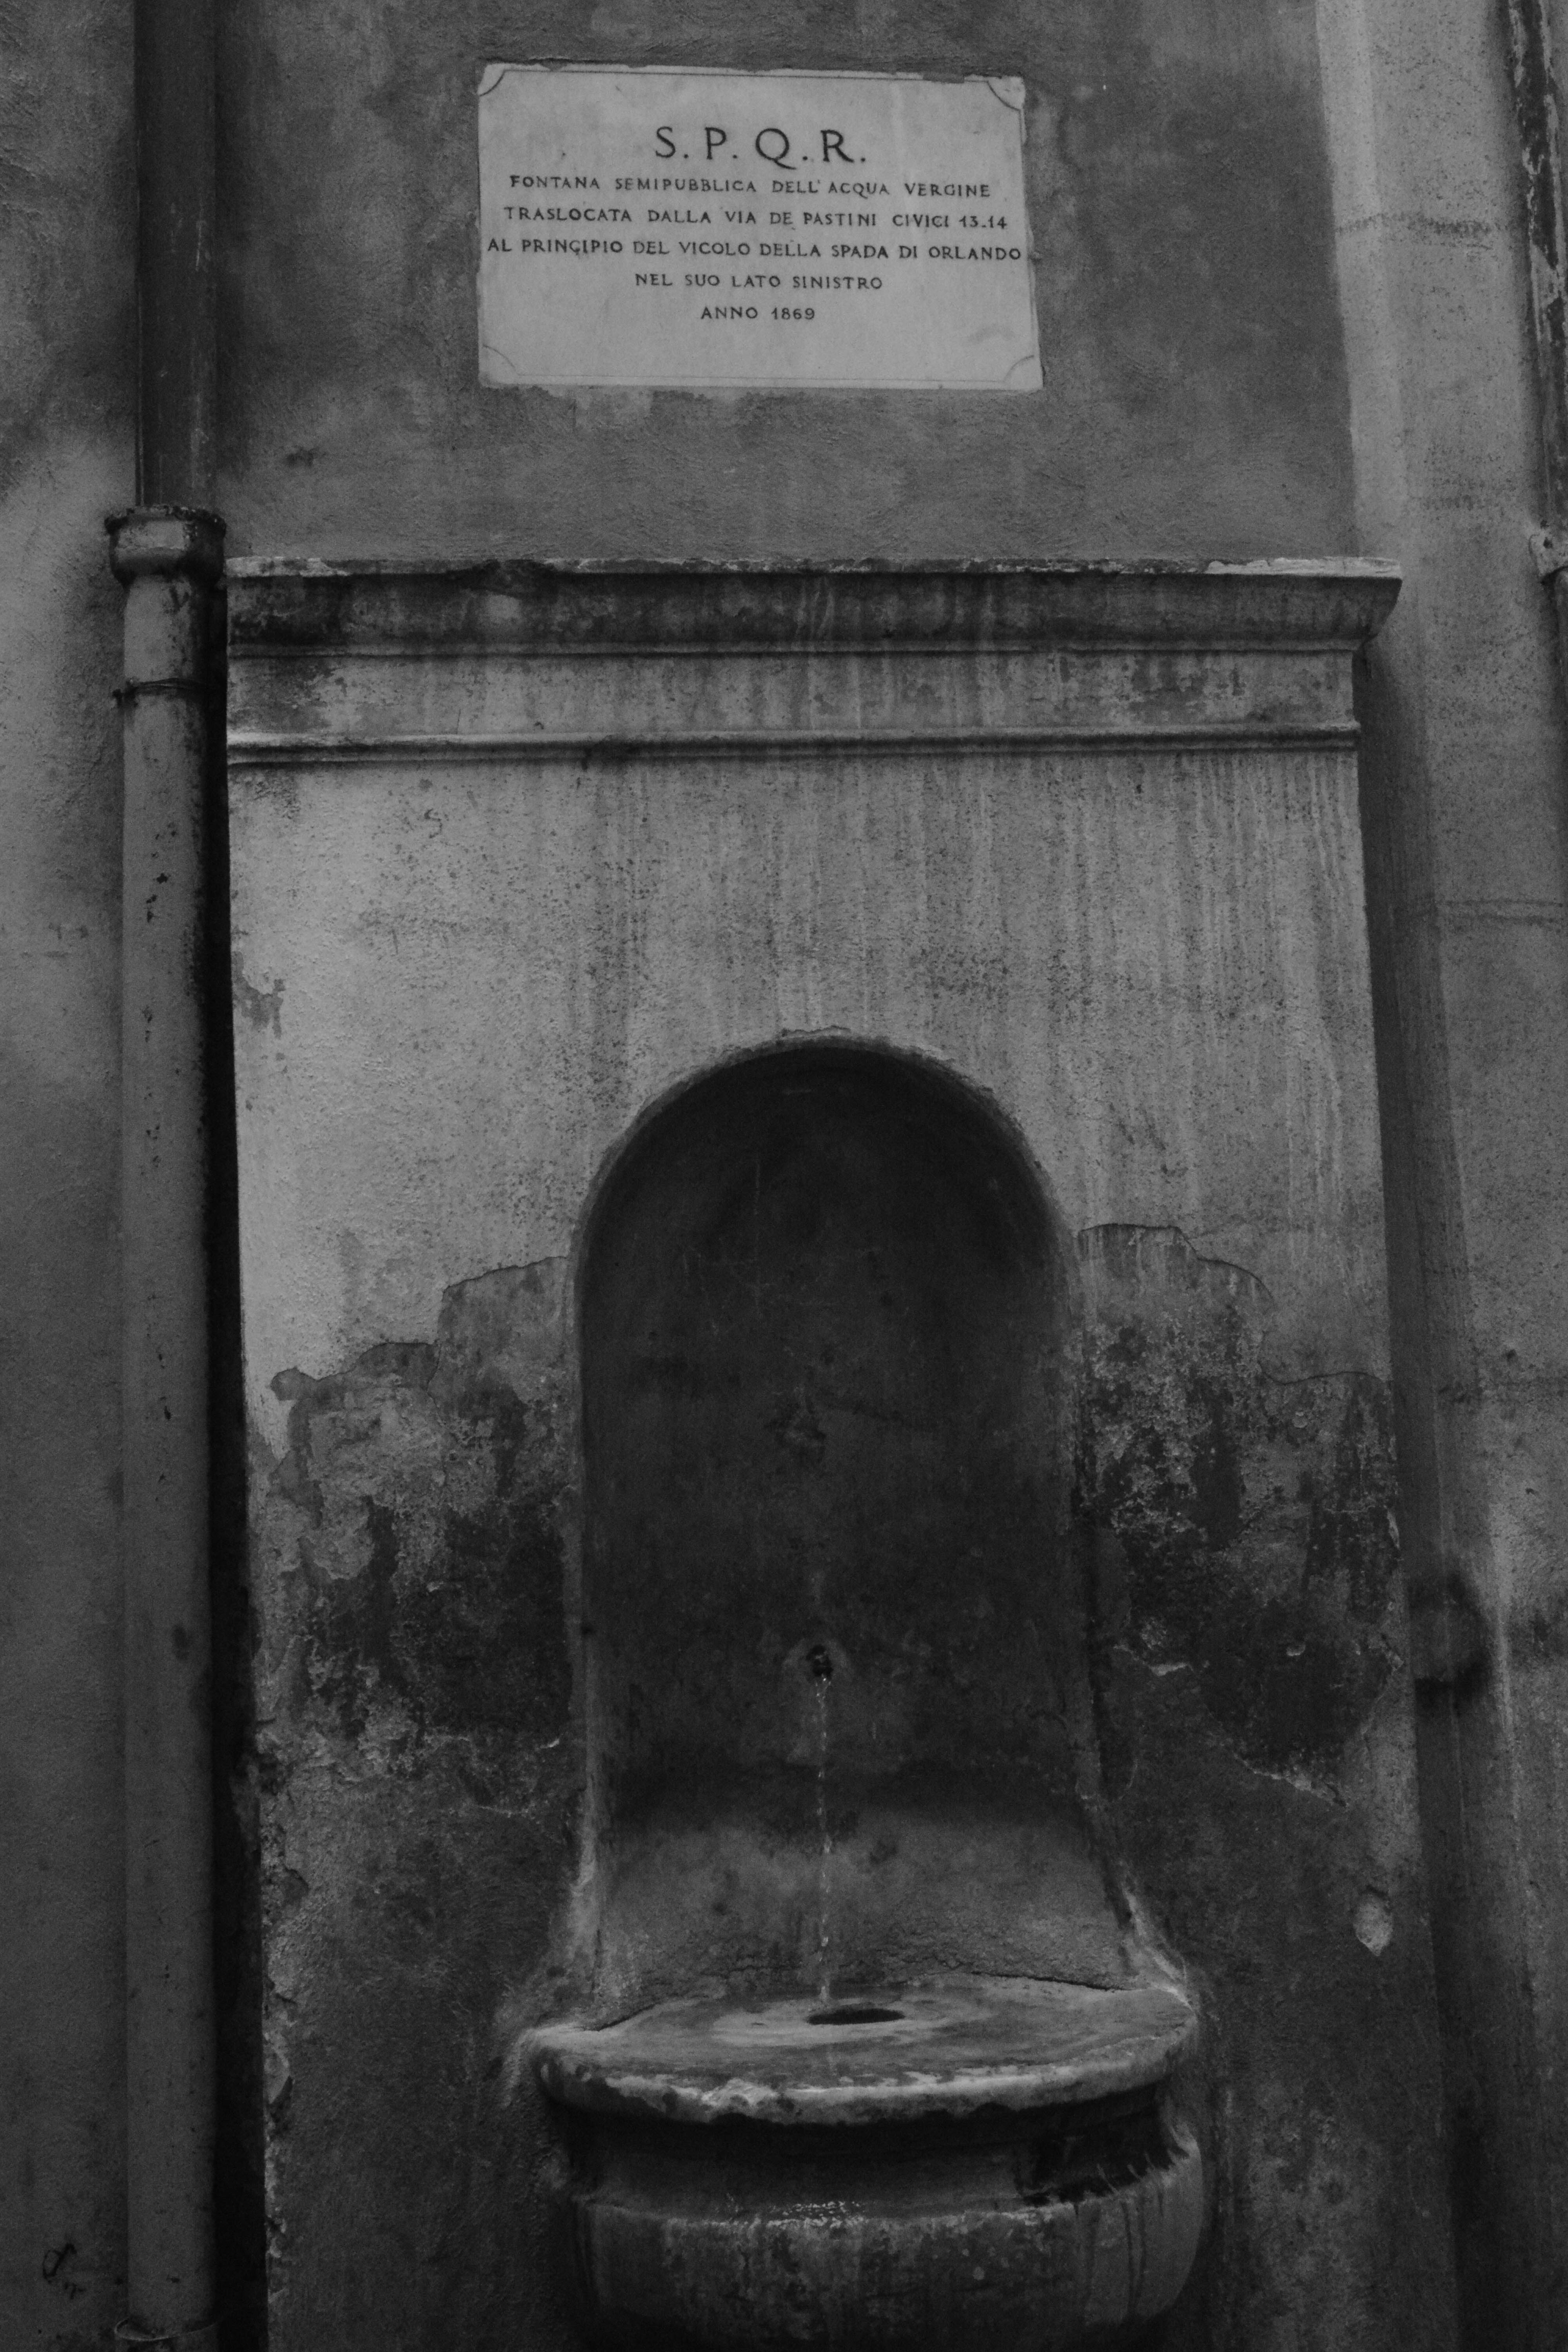
black and white, white, photography, monument, statue, darkness, black, monochrome, temple, photograph, history, image, shape, monochrome photography, ancient history